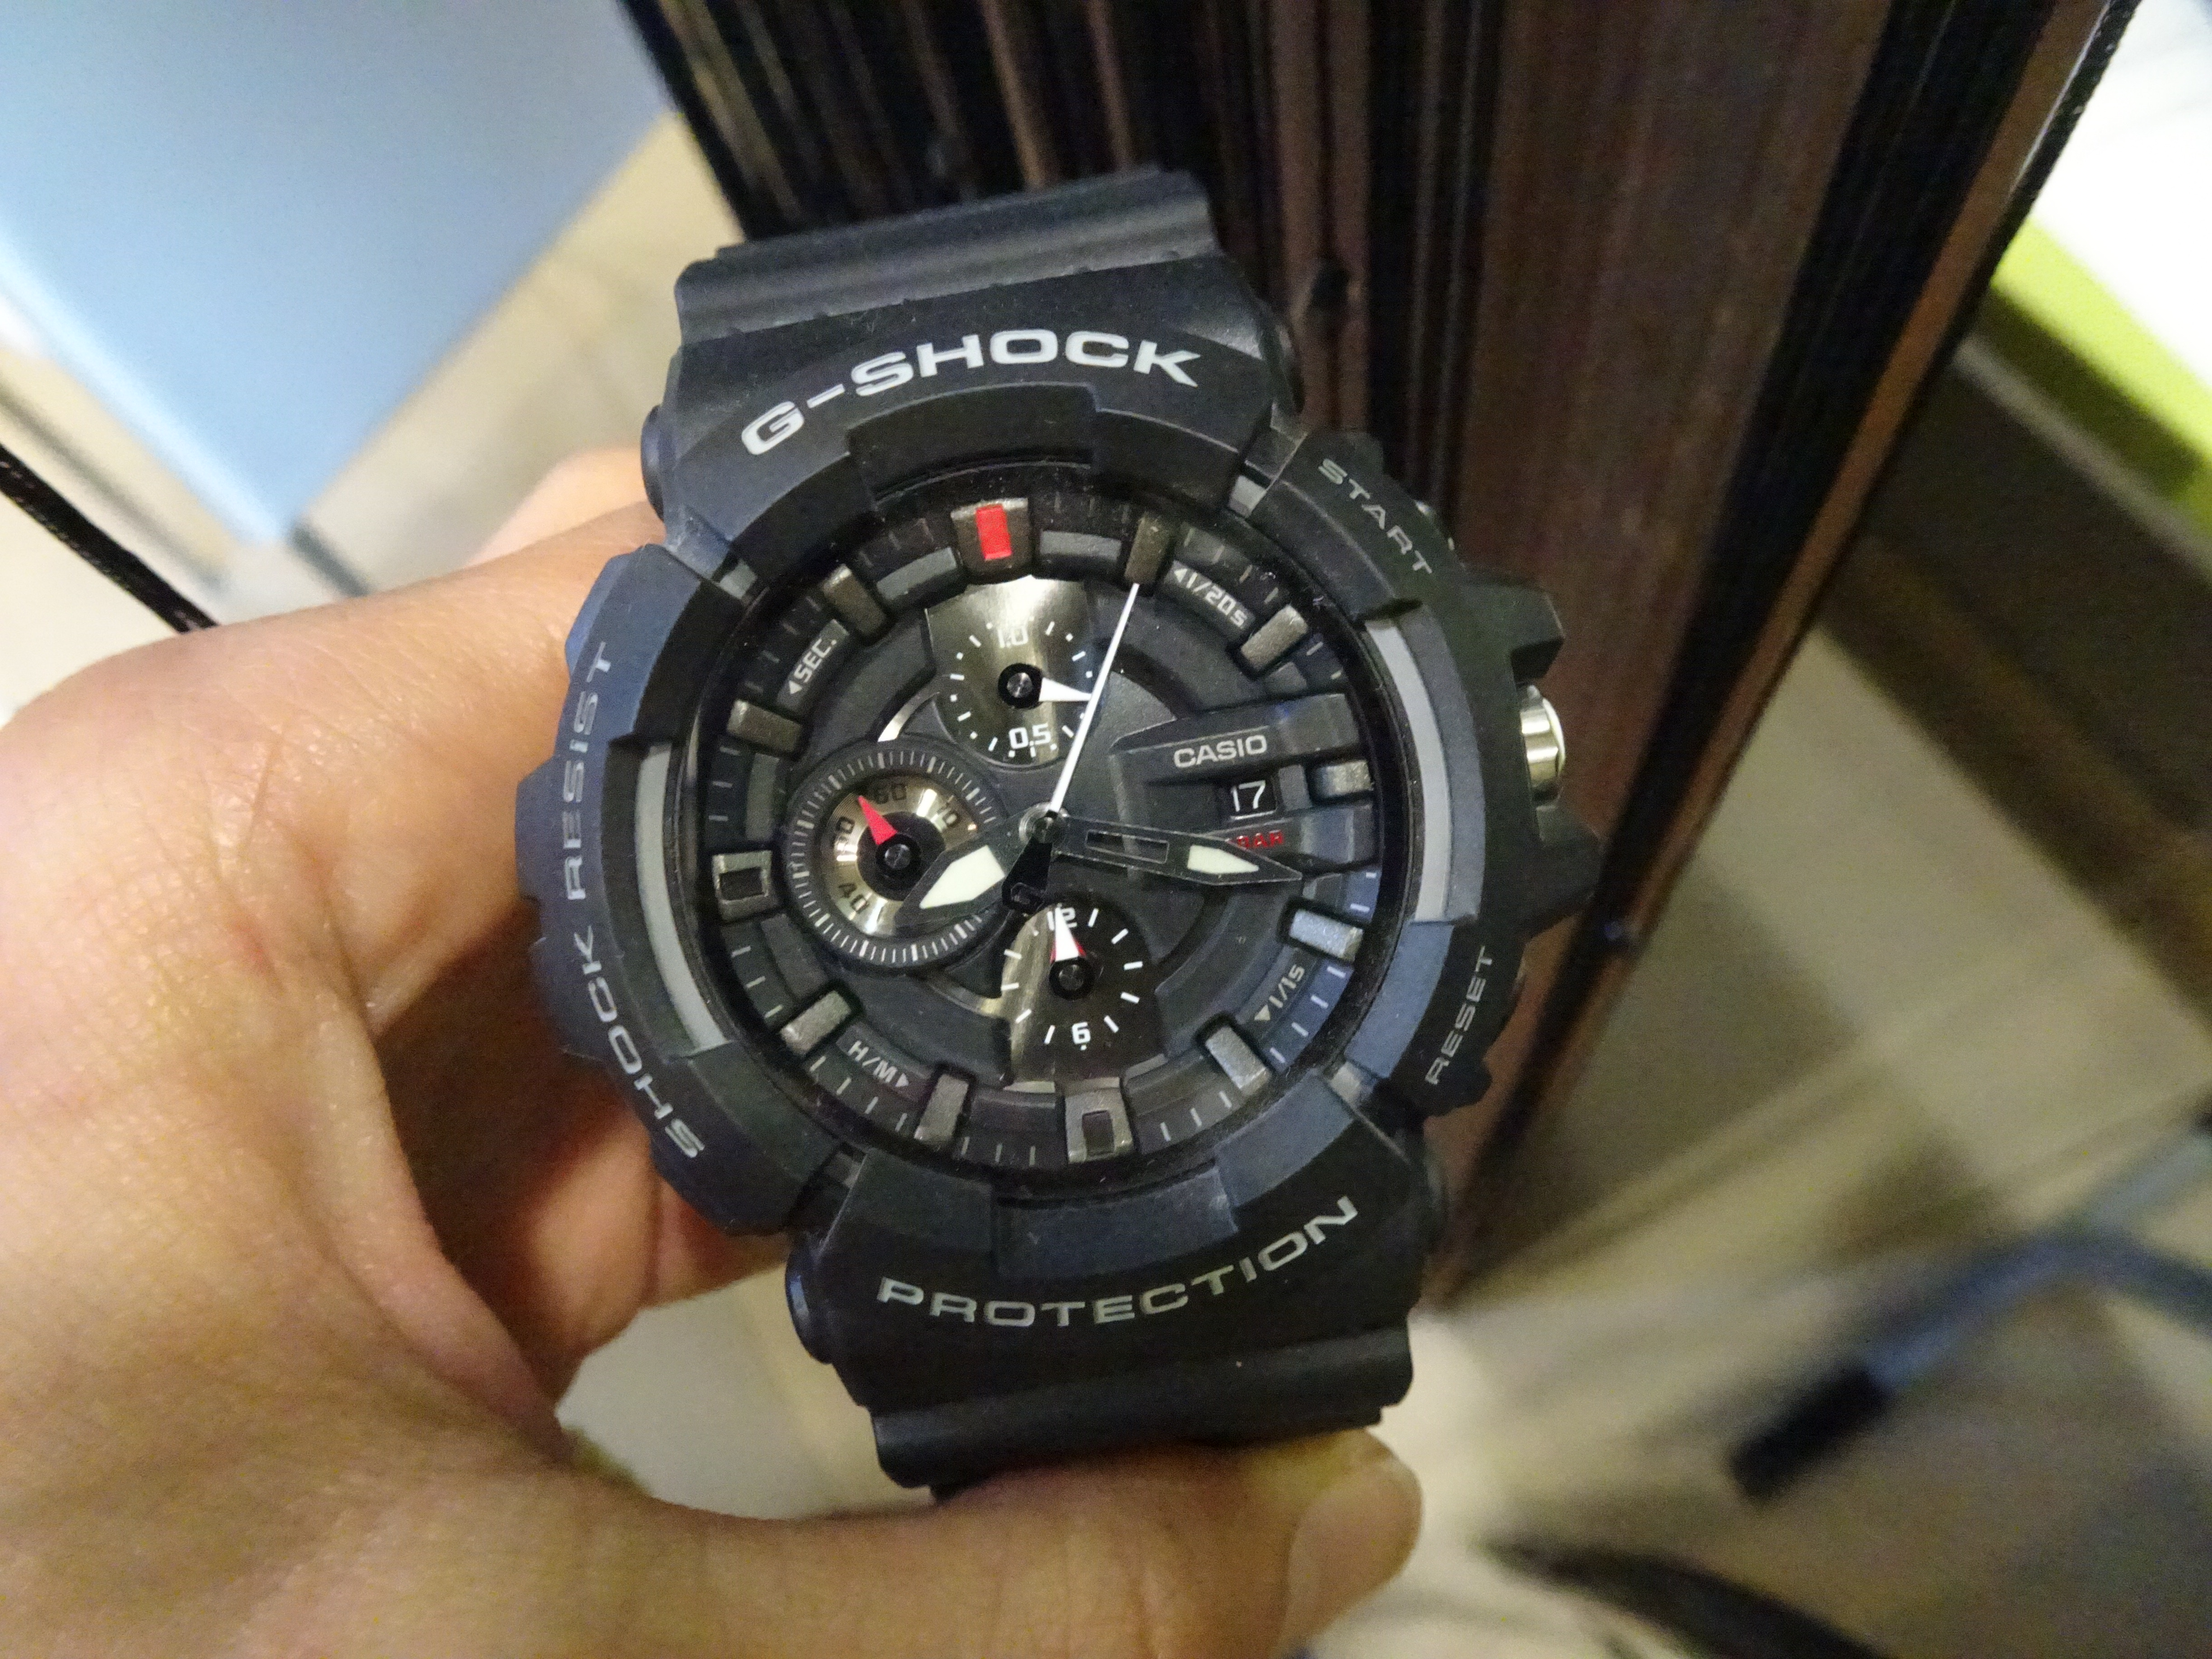
watch, hand, shop, black, Analog watch, clock, computer keyboard, watch accessory, Everyday carry, wrist, jewellery, font, strap, fashion accessory, nickel, automotive tire, metal, electric blue, number, circle, titanium, brand, gauge, glass, gadget, rim, measuring instrument, carbon, auto part, steel